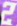
Number: 2